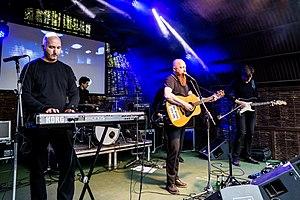
Of The Wand & The Moon est un groupe danois de Néofolk fondé par Kim Larsen.